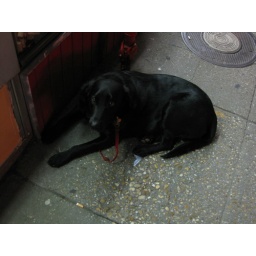
This dog was sitting outside a market in Cleveland Park the other evening